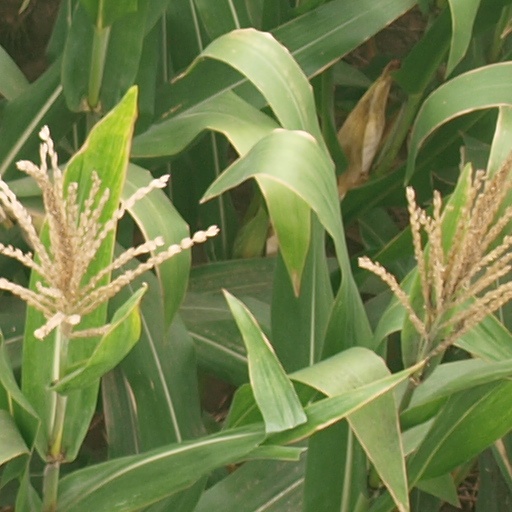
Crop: maize; corn